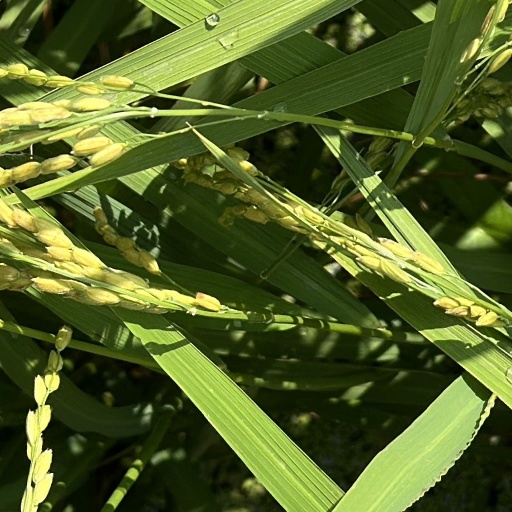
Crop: rice